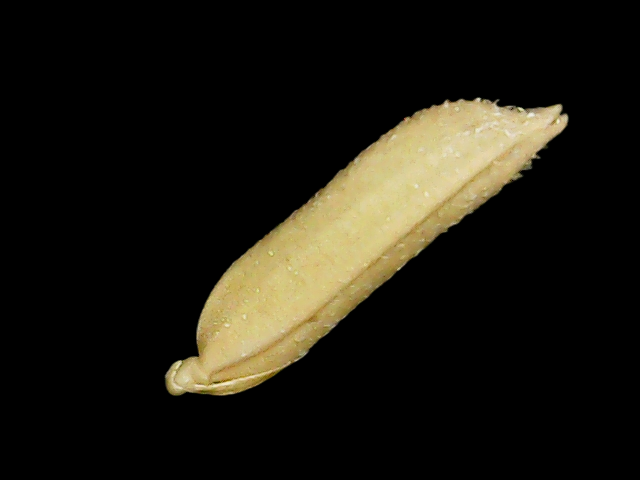
Rice variety: Binadhan19